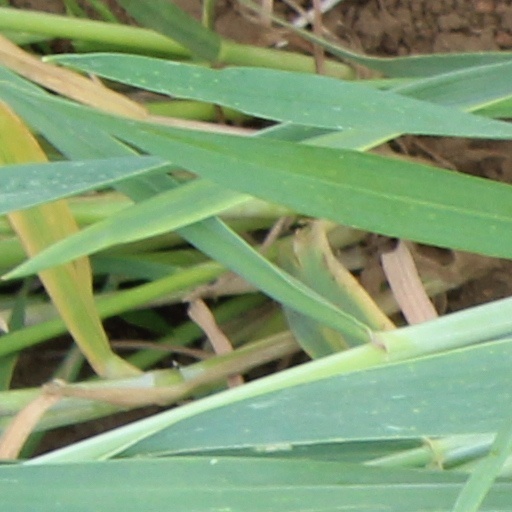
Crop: wheat